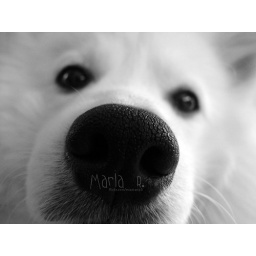
Timmi's nose in black & white